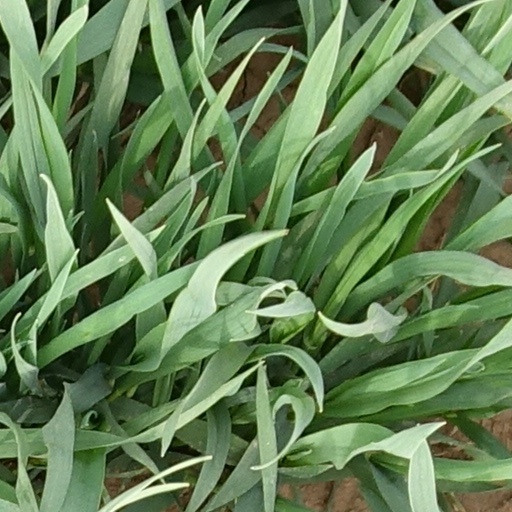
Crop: wheat